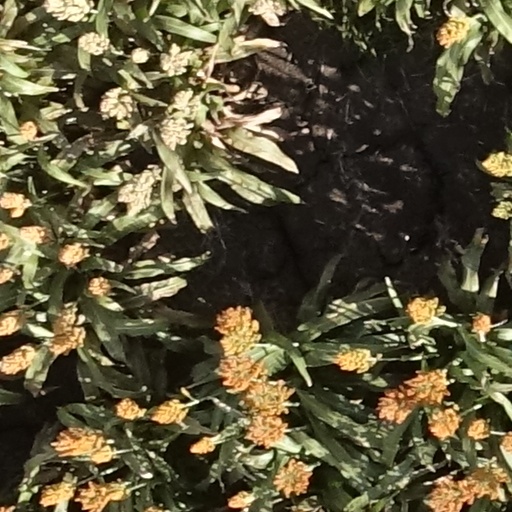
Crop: sorghum